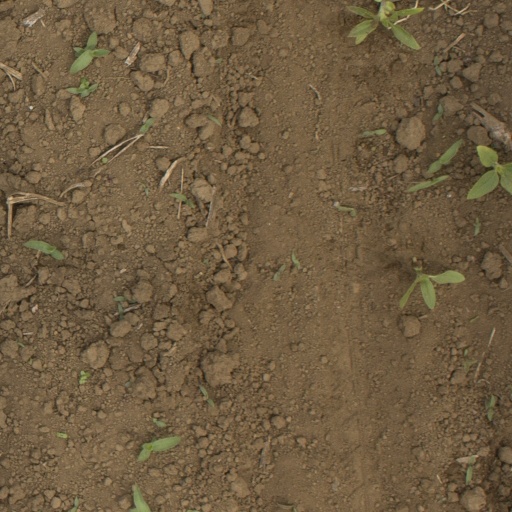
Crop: Jerusalem artichoke